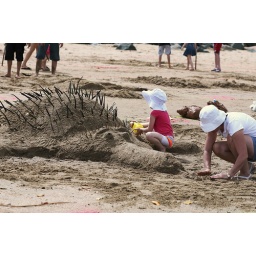
An entry in the Yeppoon Australia Day sand castle competition. QUite a good one, actually.